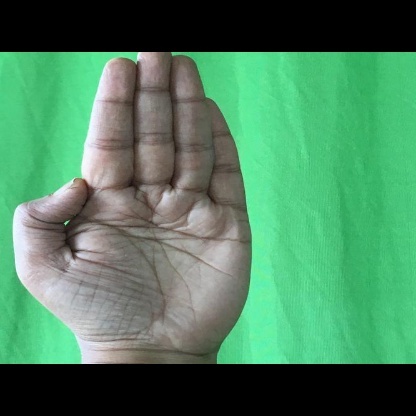
Mudra: Pathaka